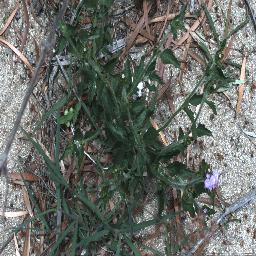
Label: siam_weed